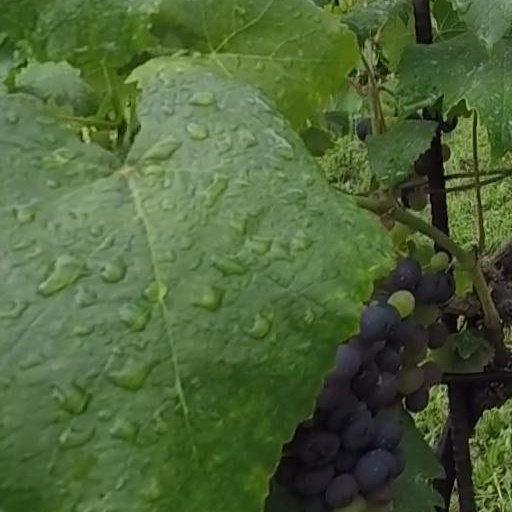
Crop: grape